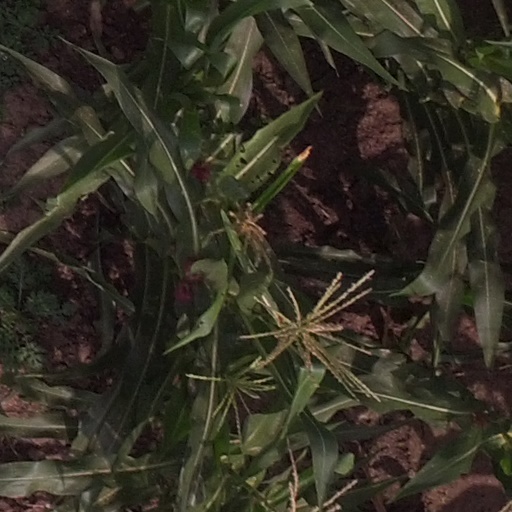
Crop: maize; corn